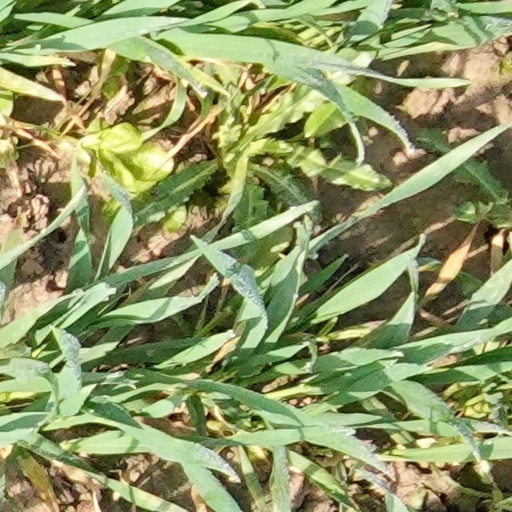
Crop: wheat